Arantxa Echevarría

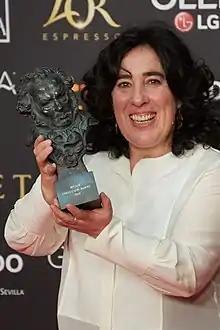
Echevarría in 2018

Arantxa Echevarría Carcedo was born in 1968 in Bilbao. She studied a degree in Sciences of the Image and a specialization in audiovisual production at the Complutense University of Madrid, and pursued further studies at Sydney Community College. She has worked in cinema and television since 1991.